Steel and tin cans

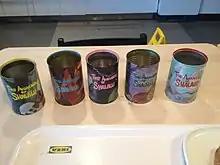
Food tin cans reused for art and storage

The first cans were heavy-weight containers that required considerable force to open, with instructions directing to use a hammer and chisel; during the war of 1812, British soldiers resorted to bayonets and knives to get them open. After an introduction of much thinner cans in the 1850s, specialized opening tools became a practical possibility, and were introduced in 1855 (Robert Yeates) and 1858 (Ezra J. Warner). The latter unwieldy design saw limited use by soldiers in the American Civil War. A push-lever opener similar to modern ones was introduced in 1860 ("Bull's Head"), and one with a cutting wheel was invented in 1870 (William W. Lyman). A serrated wheel, which became common in rotating can openers, was first used by the Star Can Opener Company in 1925.